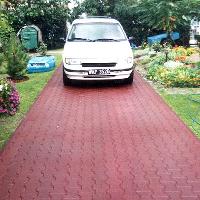
Weather: cloudy or overcast